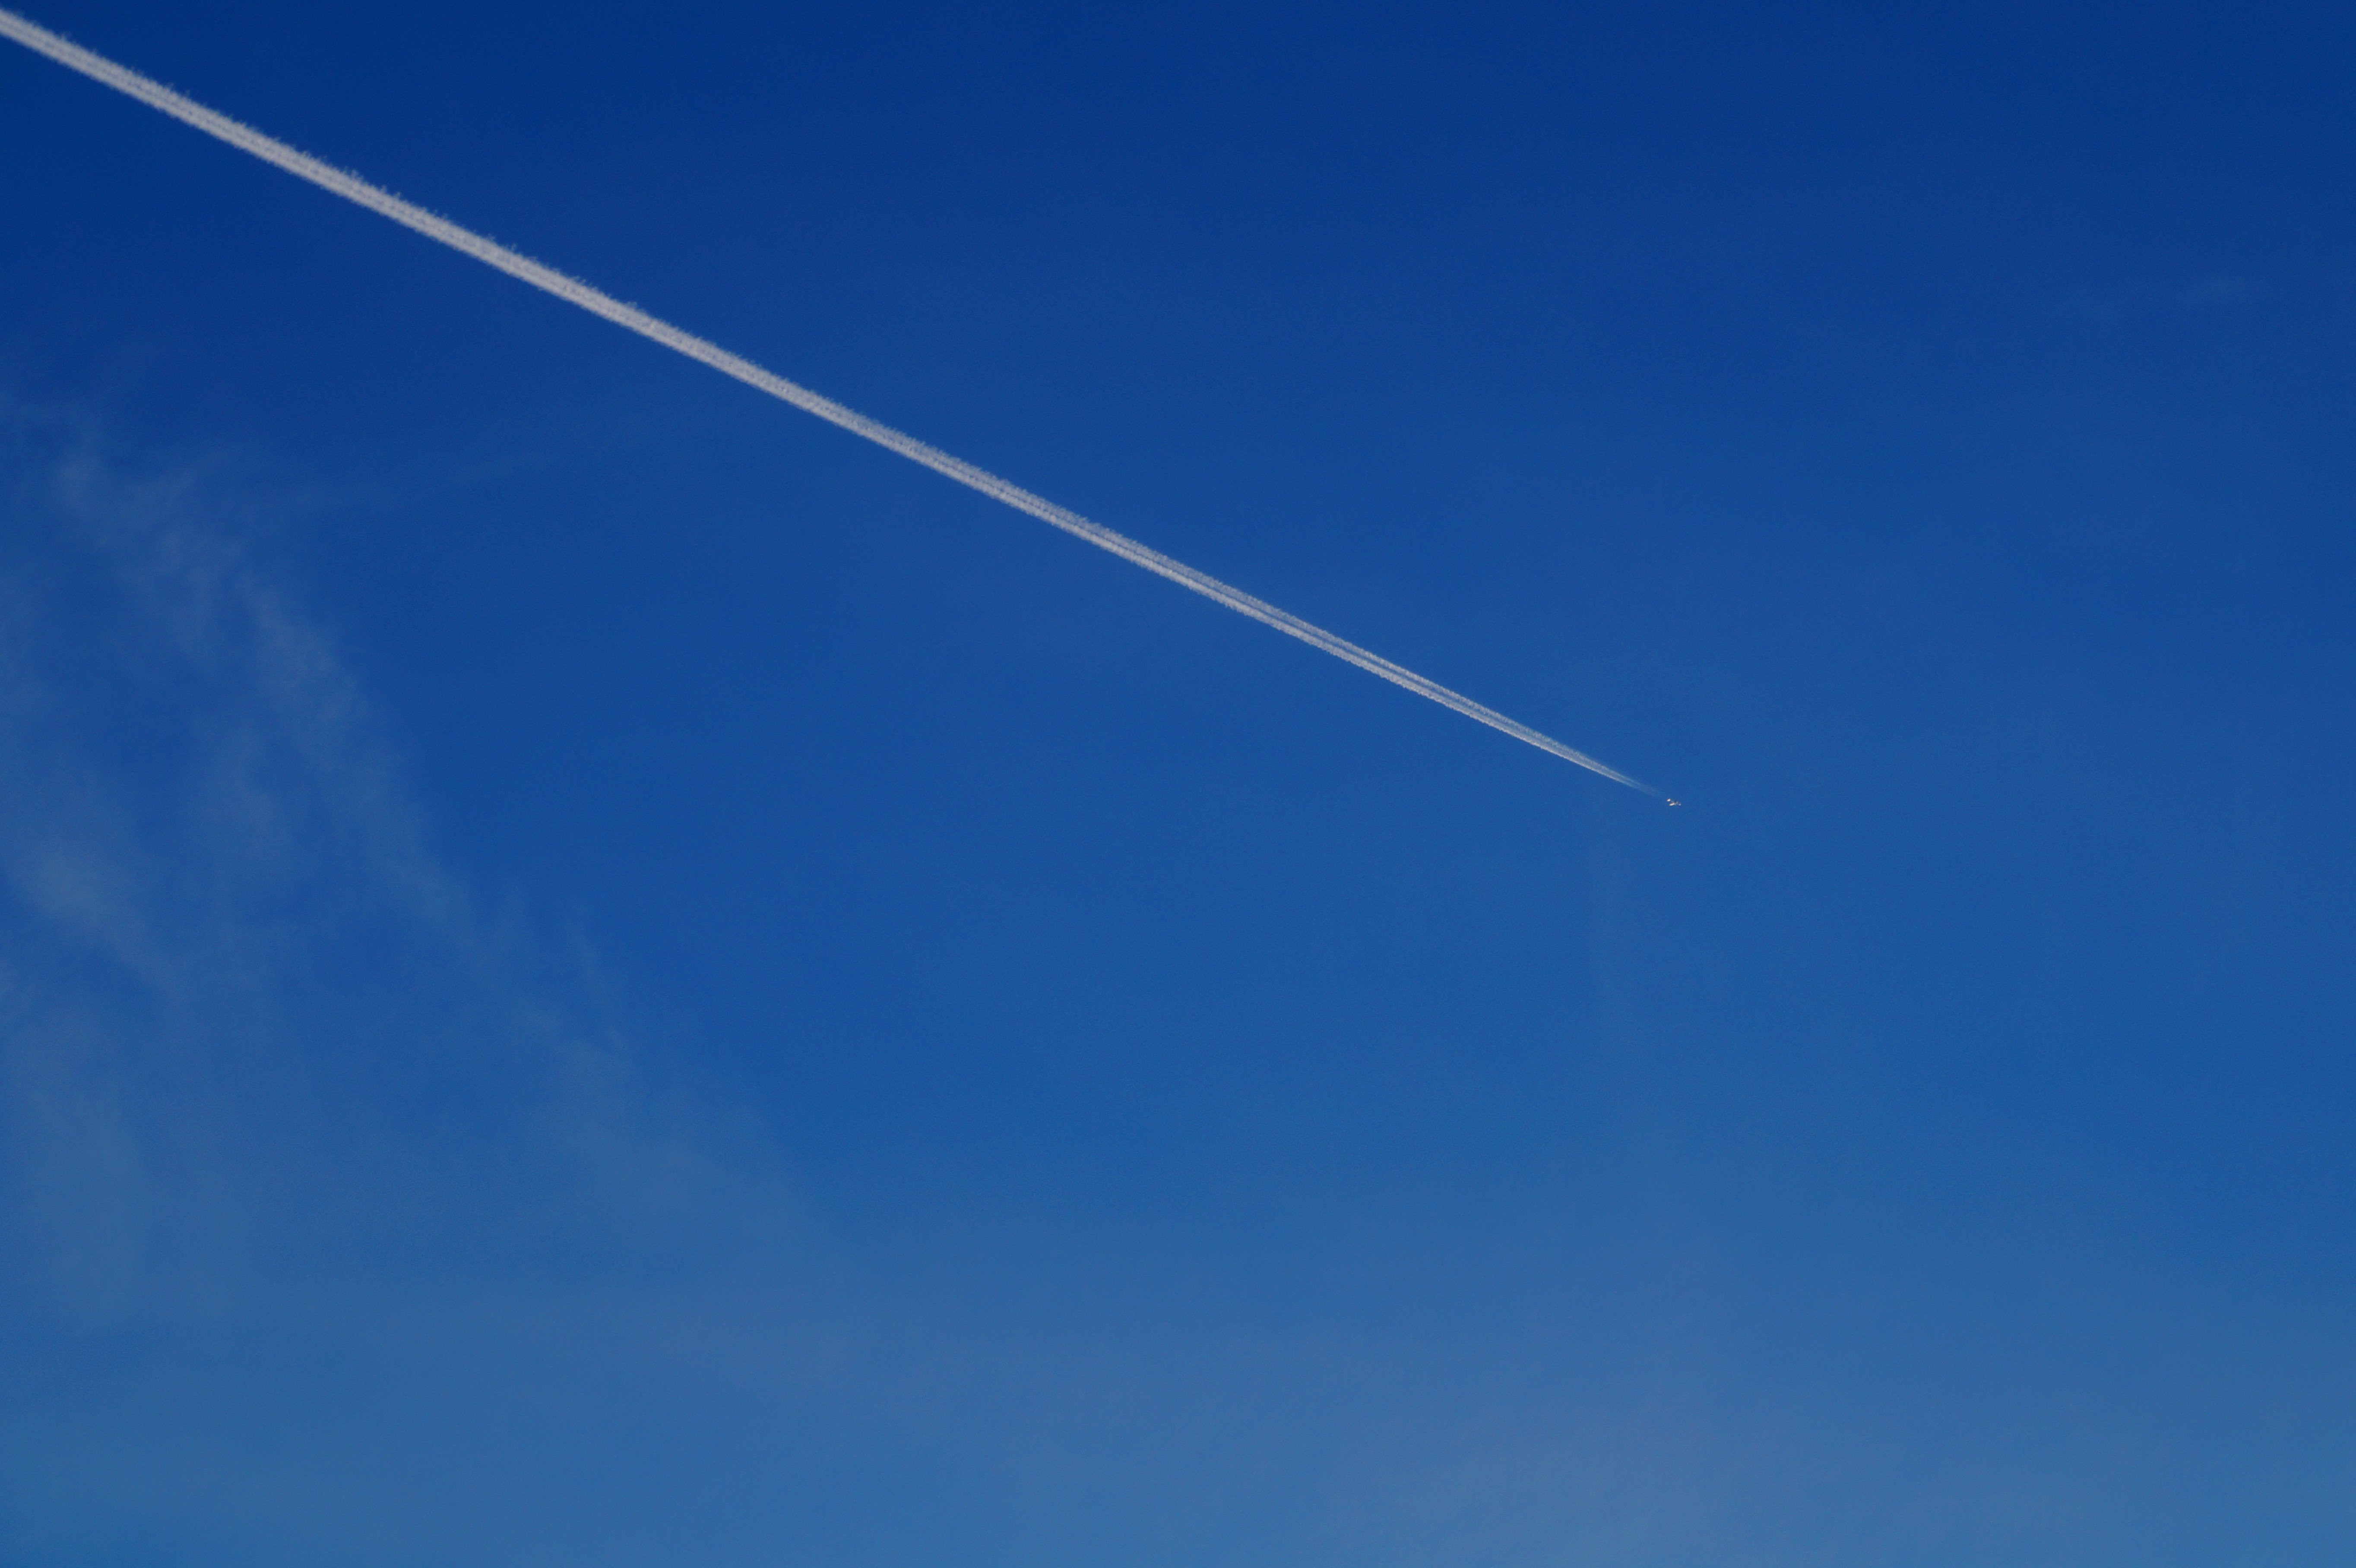
wing, cloud, sky, air, wind, fly, airplane, aircraft, line, flight, blue, blue sky, clouds, meteorological phenomenon, atmosphere of earth